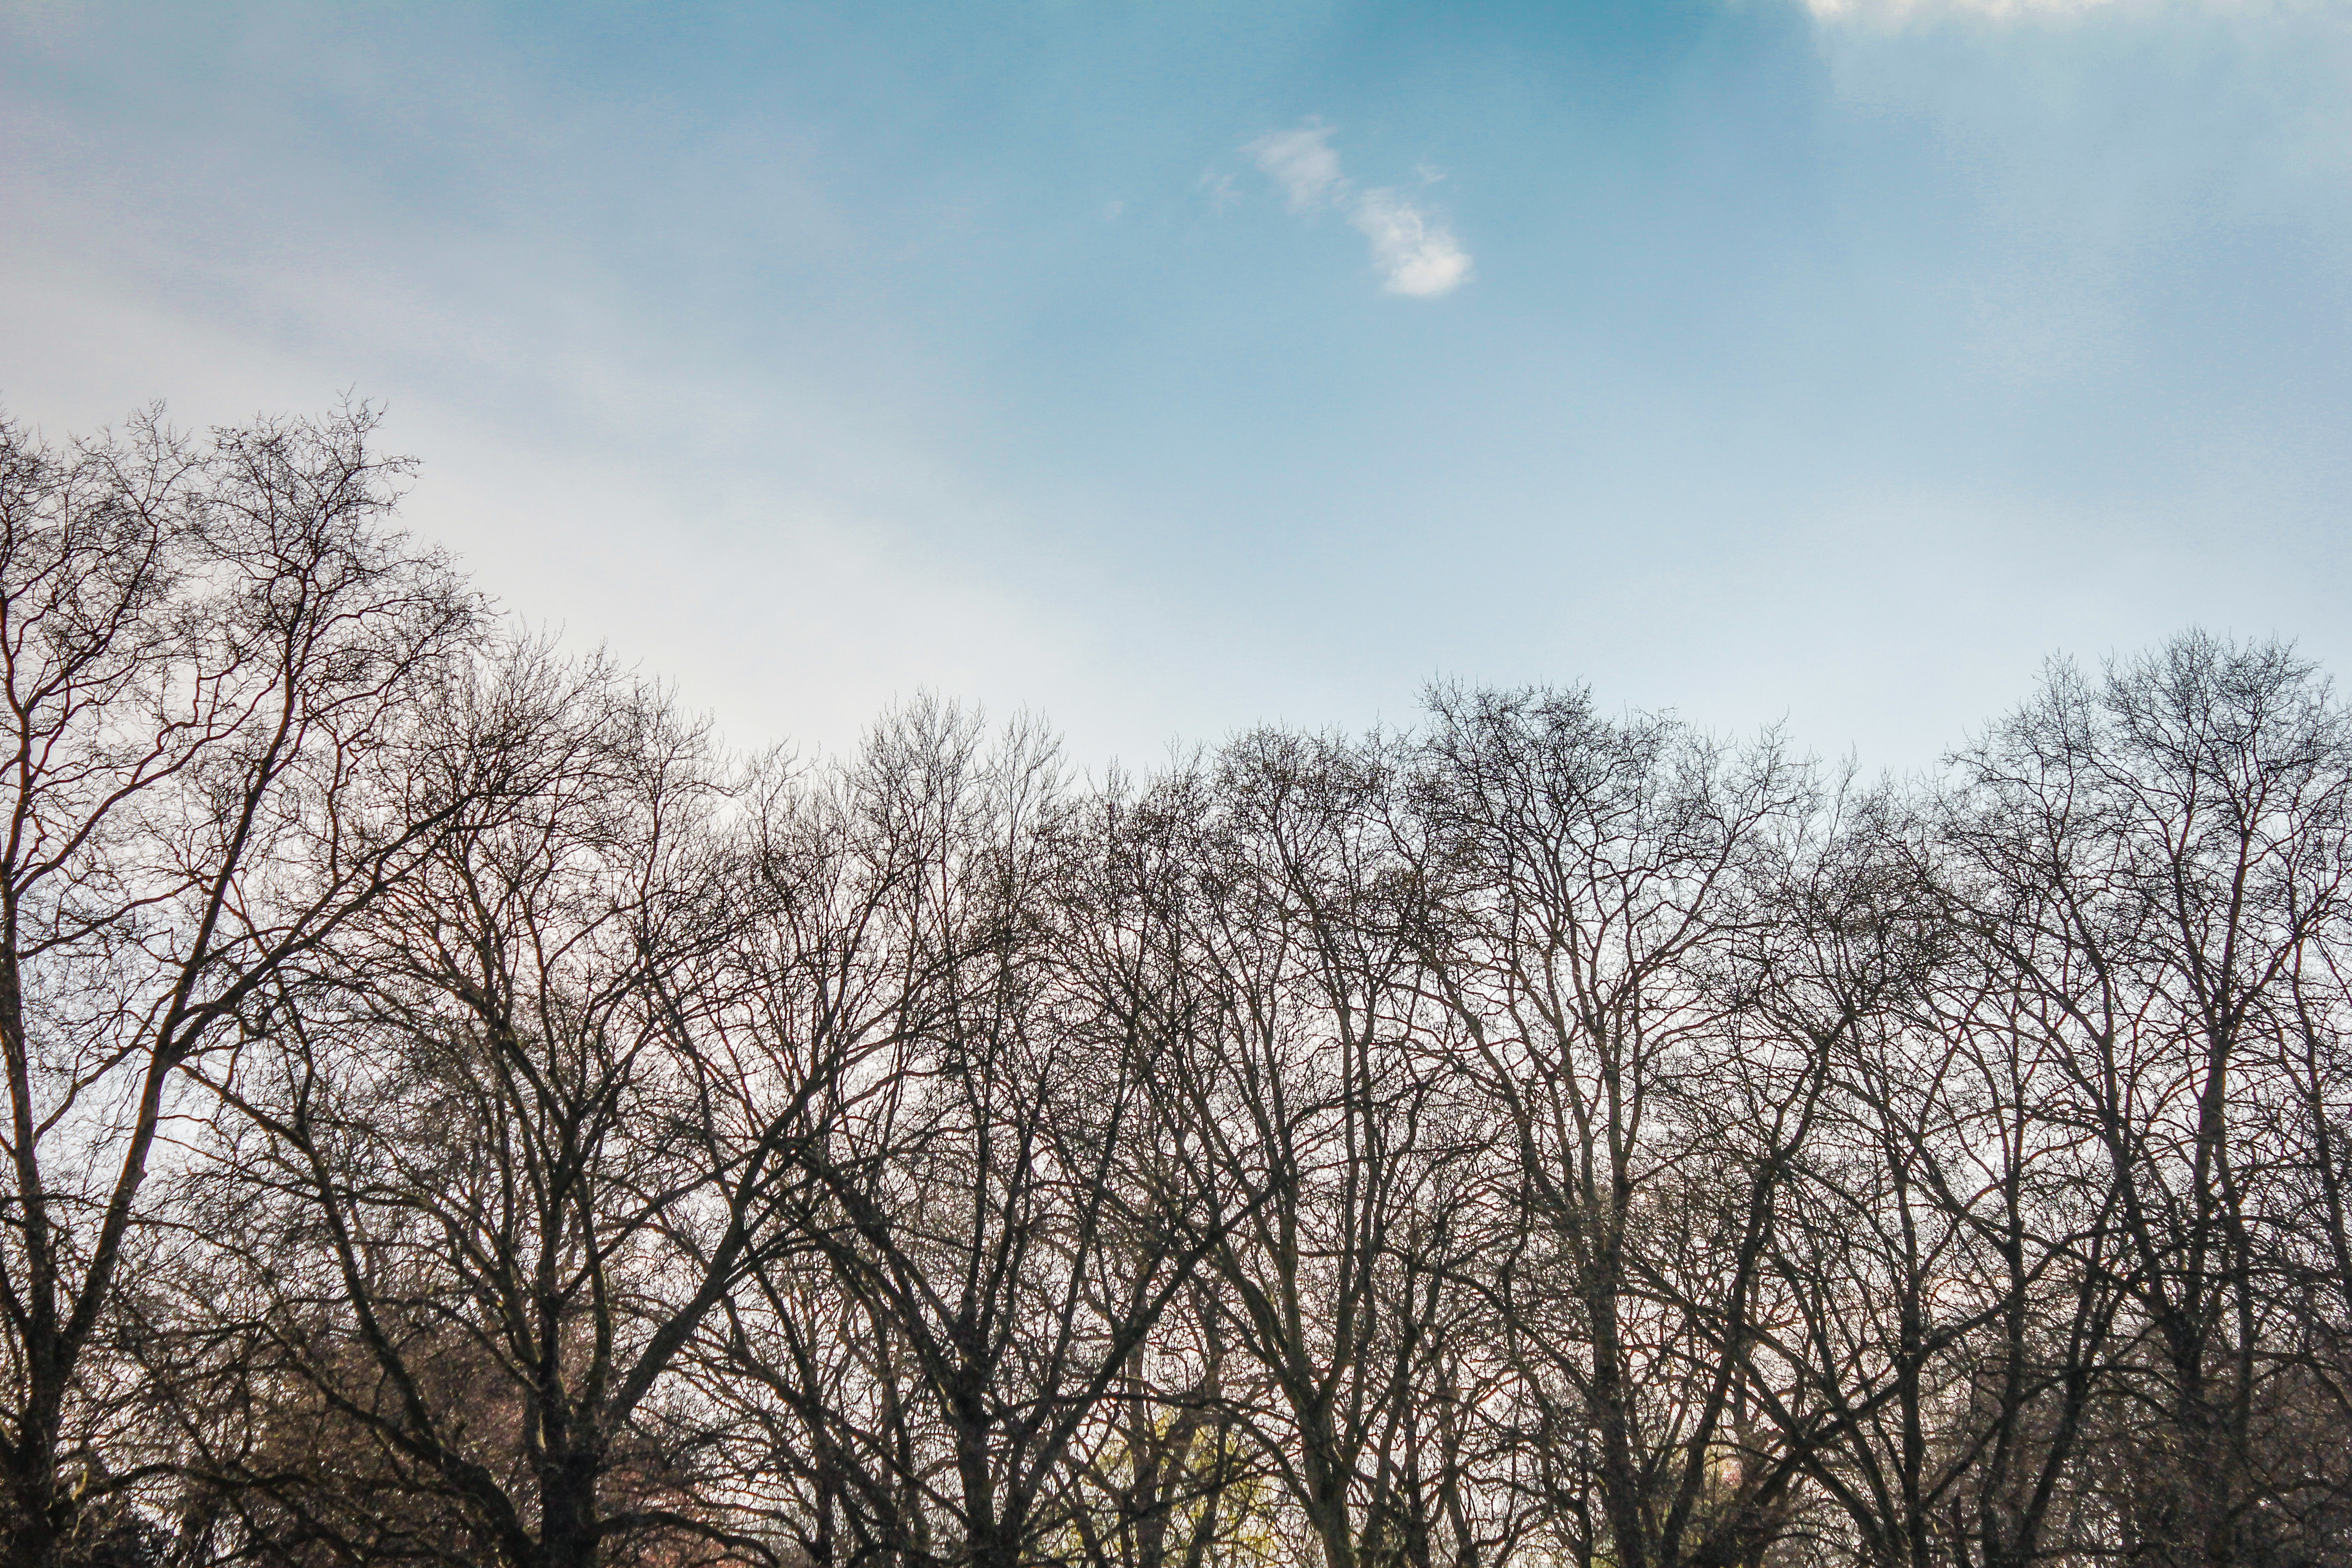
tree, nature, forest, grass, branch, winter, cloud, plant, sky, sunlight, morning, flower, frost, season, life, trees, beauty, scene, atmospheric phenomenon, woody plant